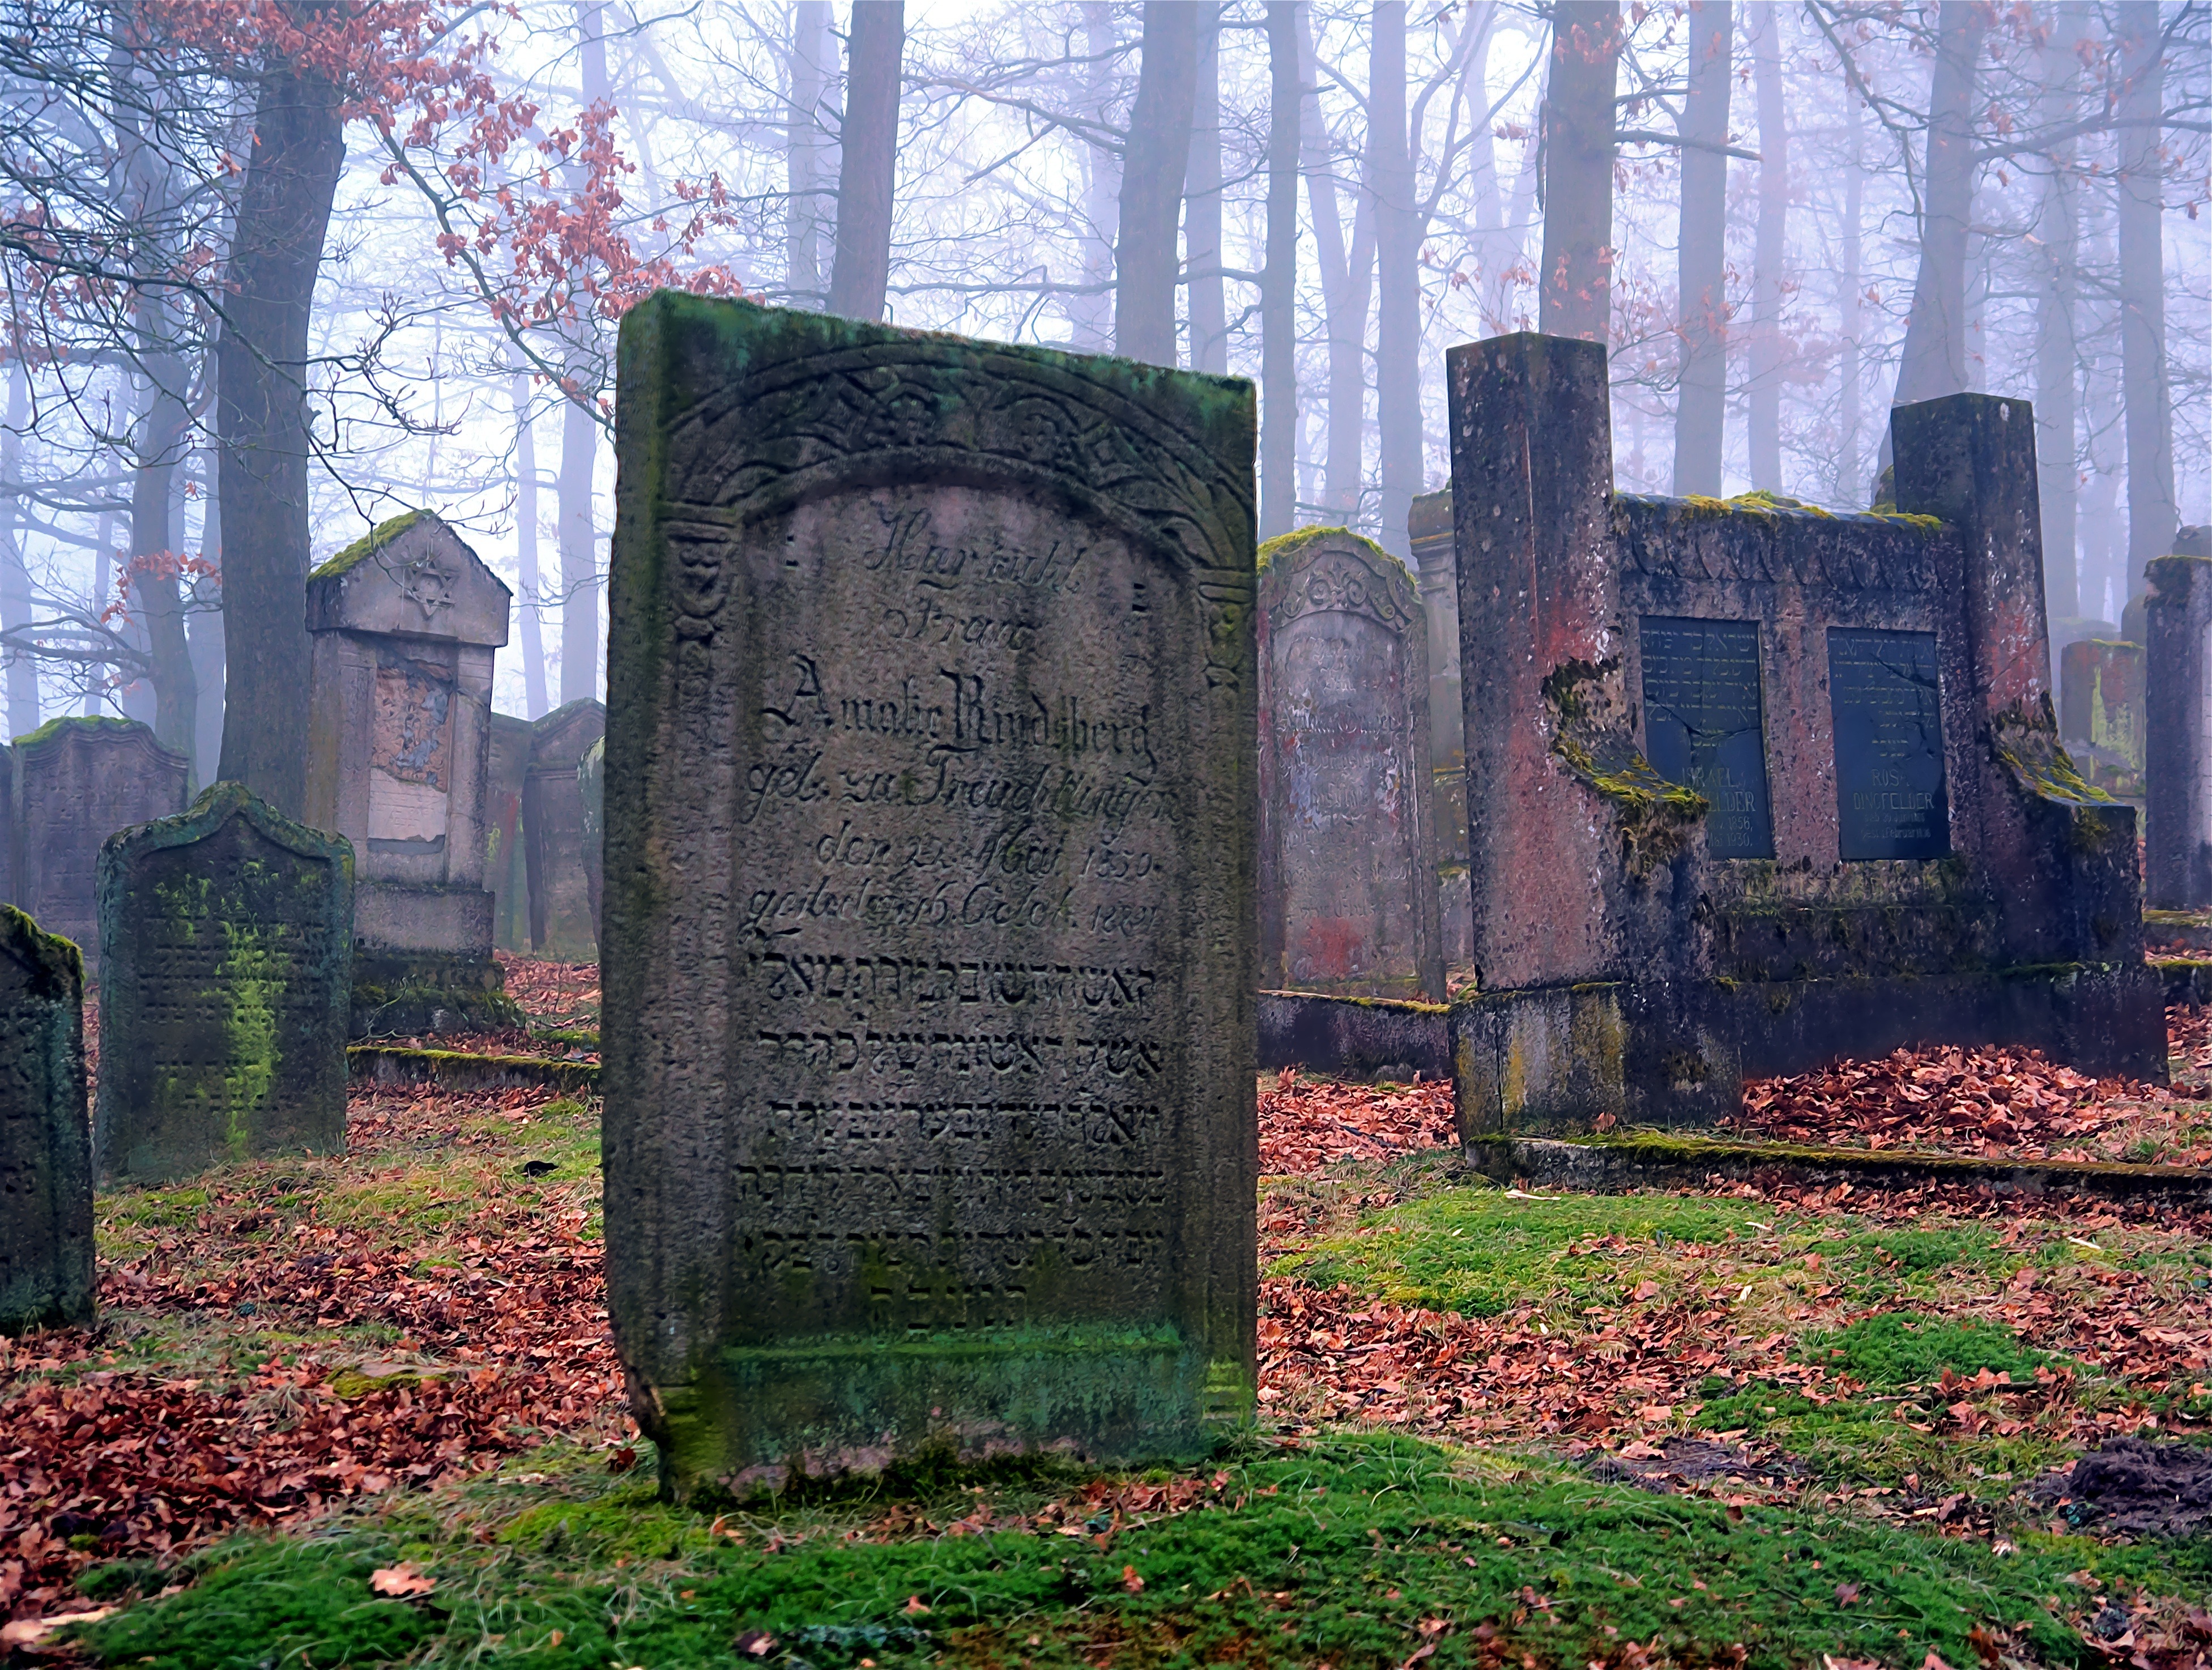
tree, forest, grass, architecture, landmark, cemetery, grave, memorial, headstone, grove, woodland, jewish, stele, jews